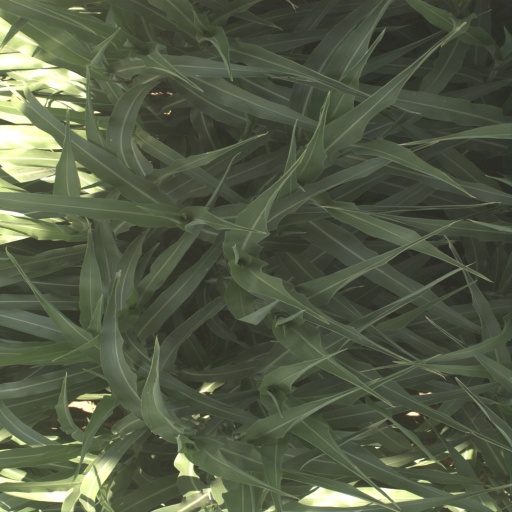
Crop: sorghum